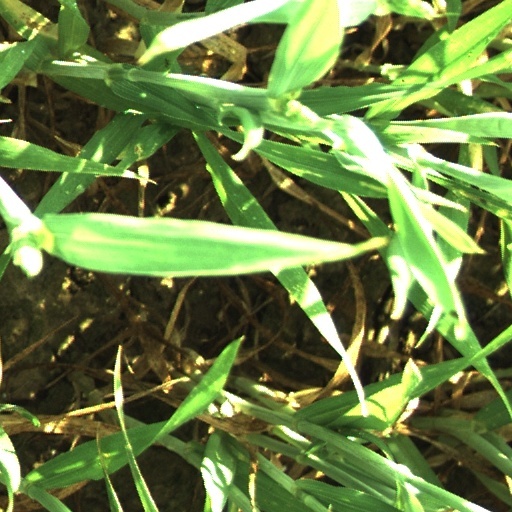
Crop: wheat